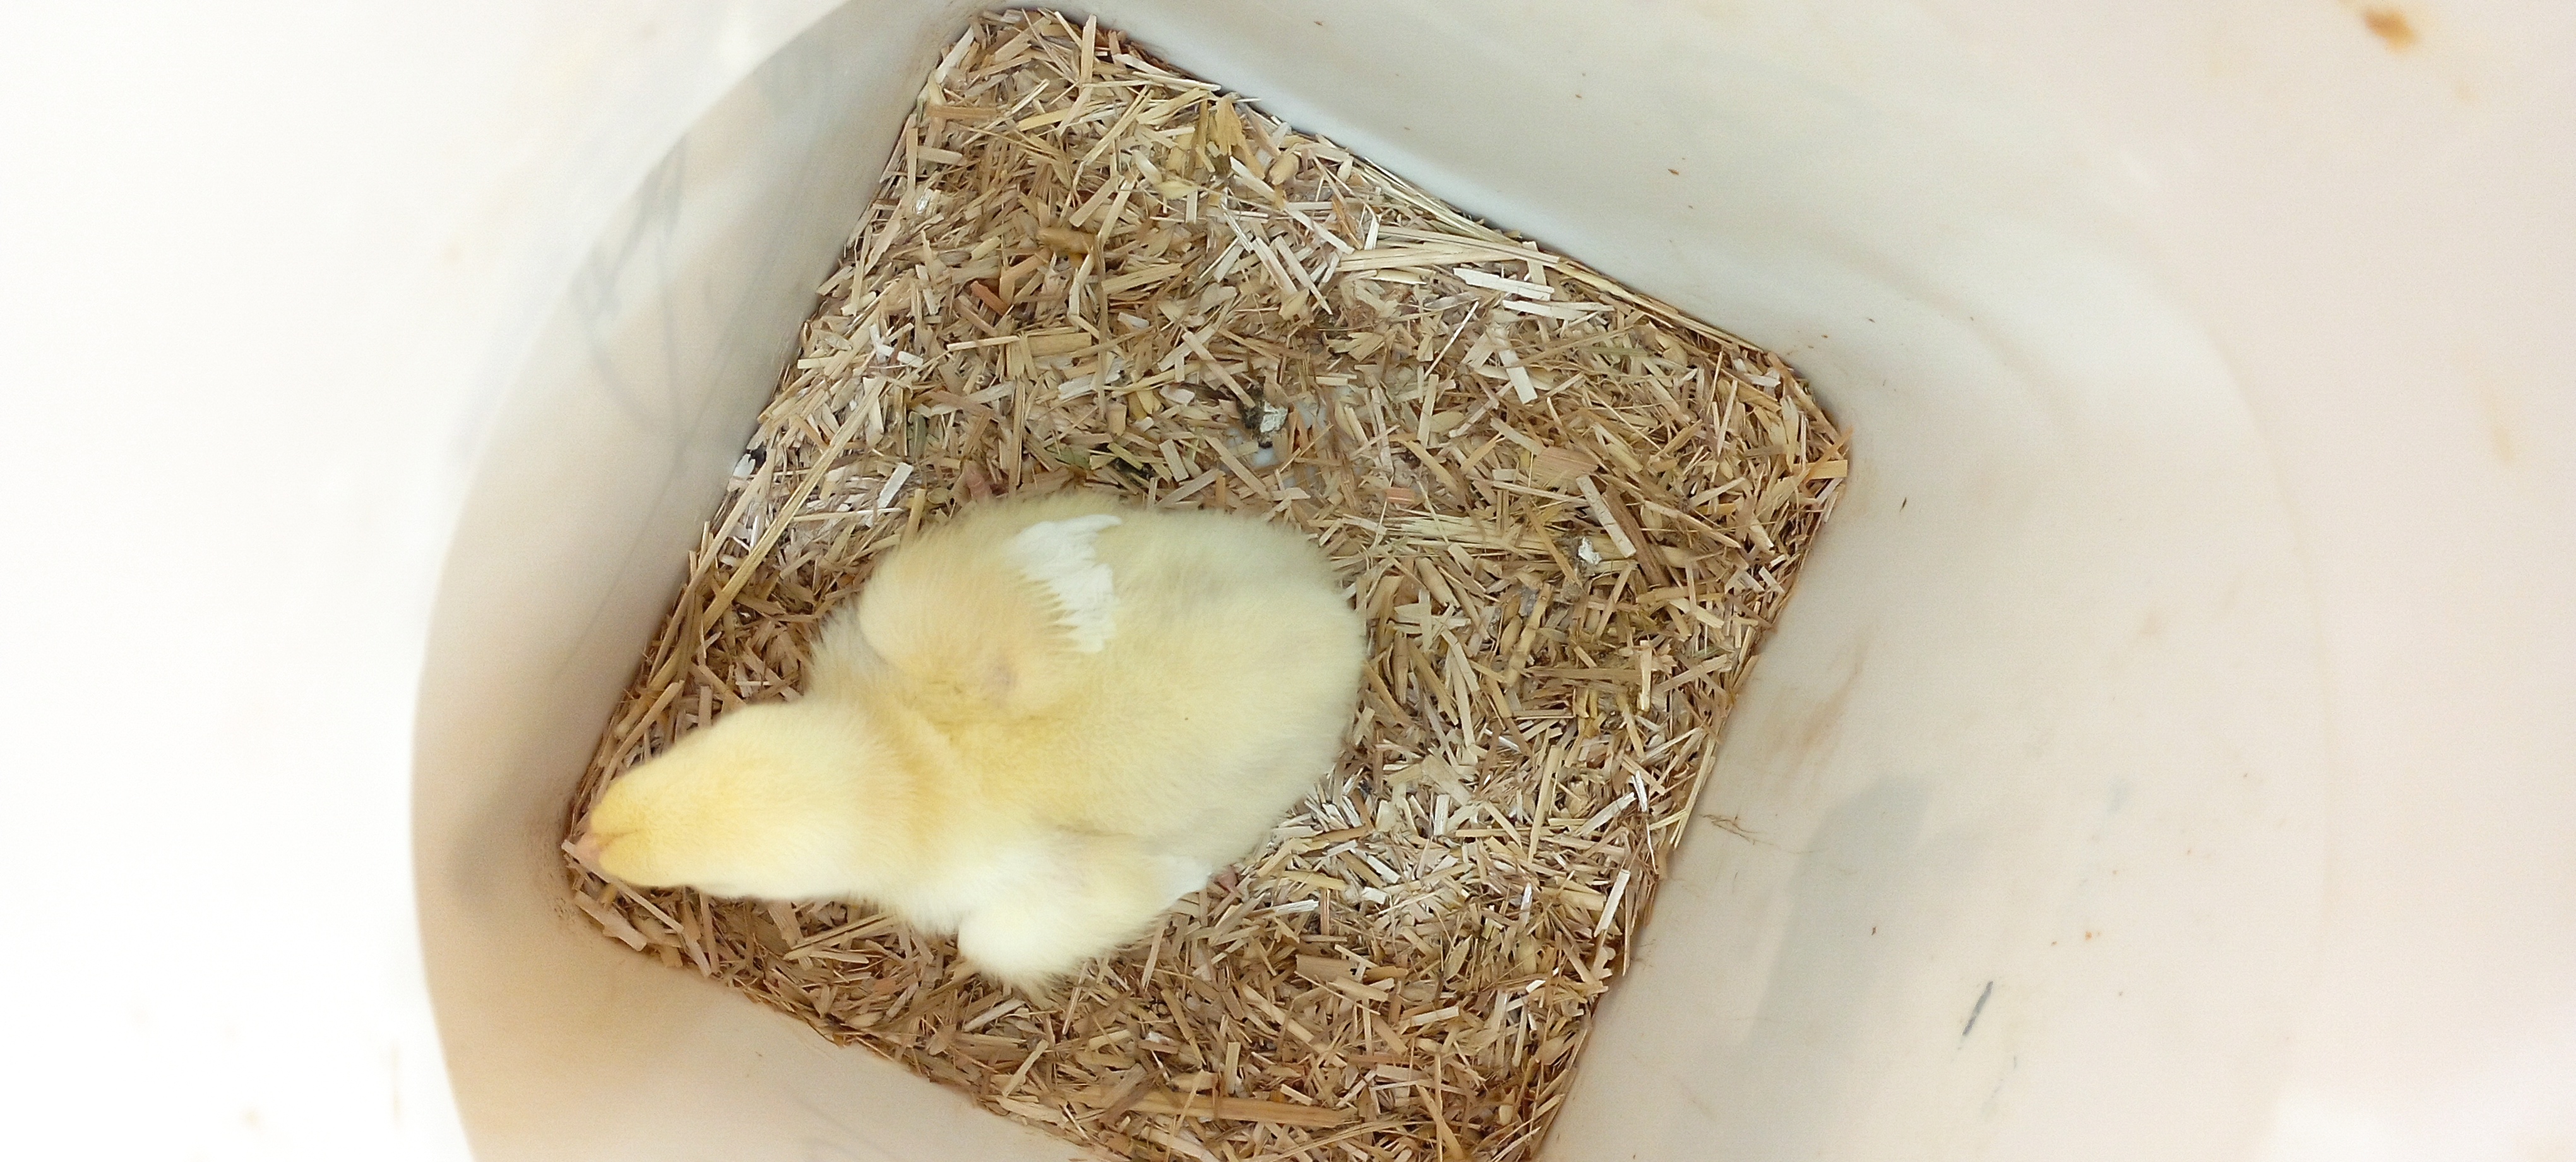
Weight: 236 g